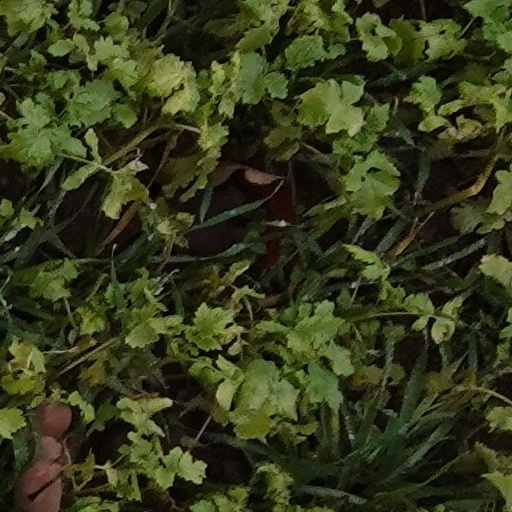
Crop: wheat